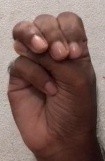
ASL sign: M